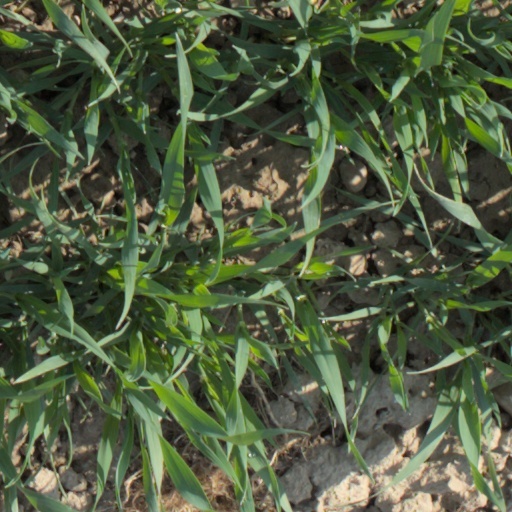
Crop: wheat